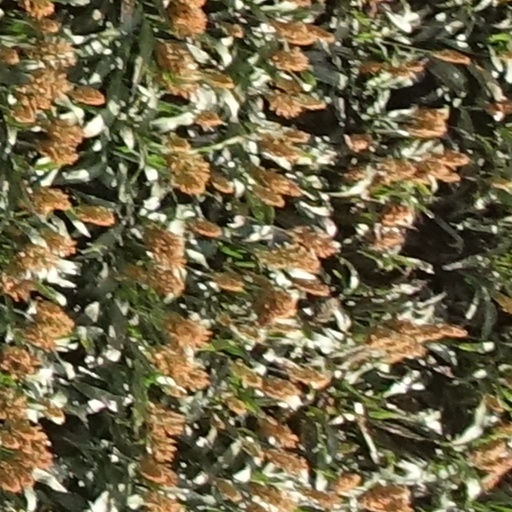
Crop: sorghum